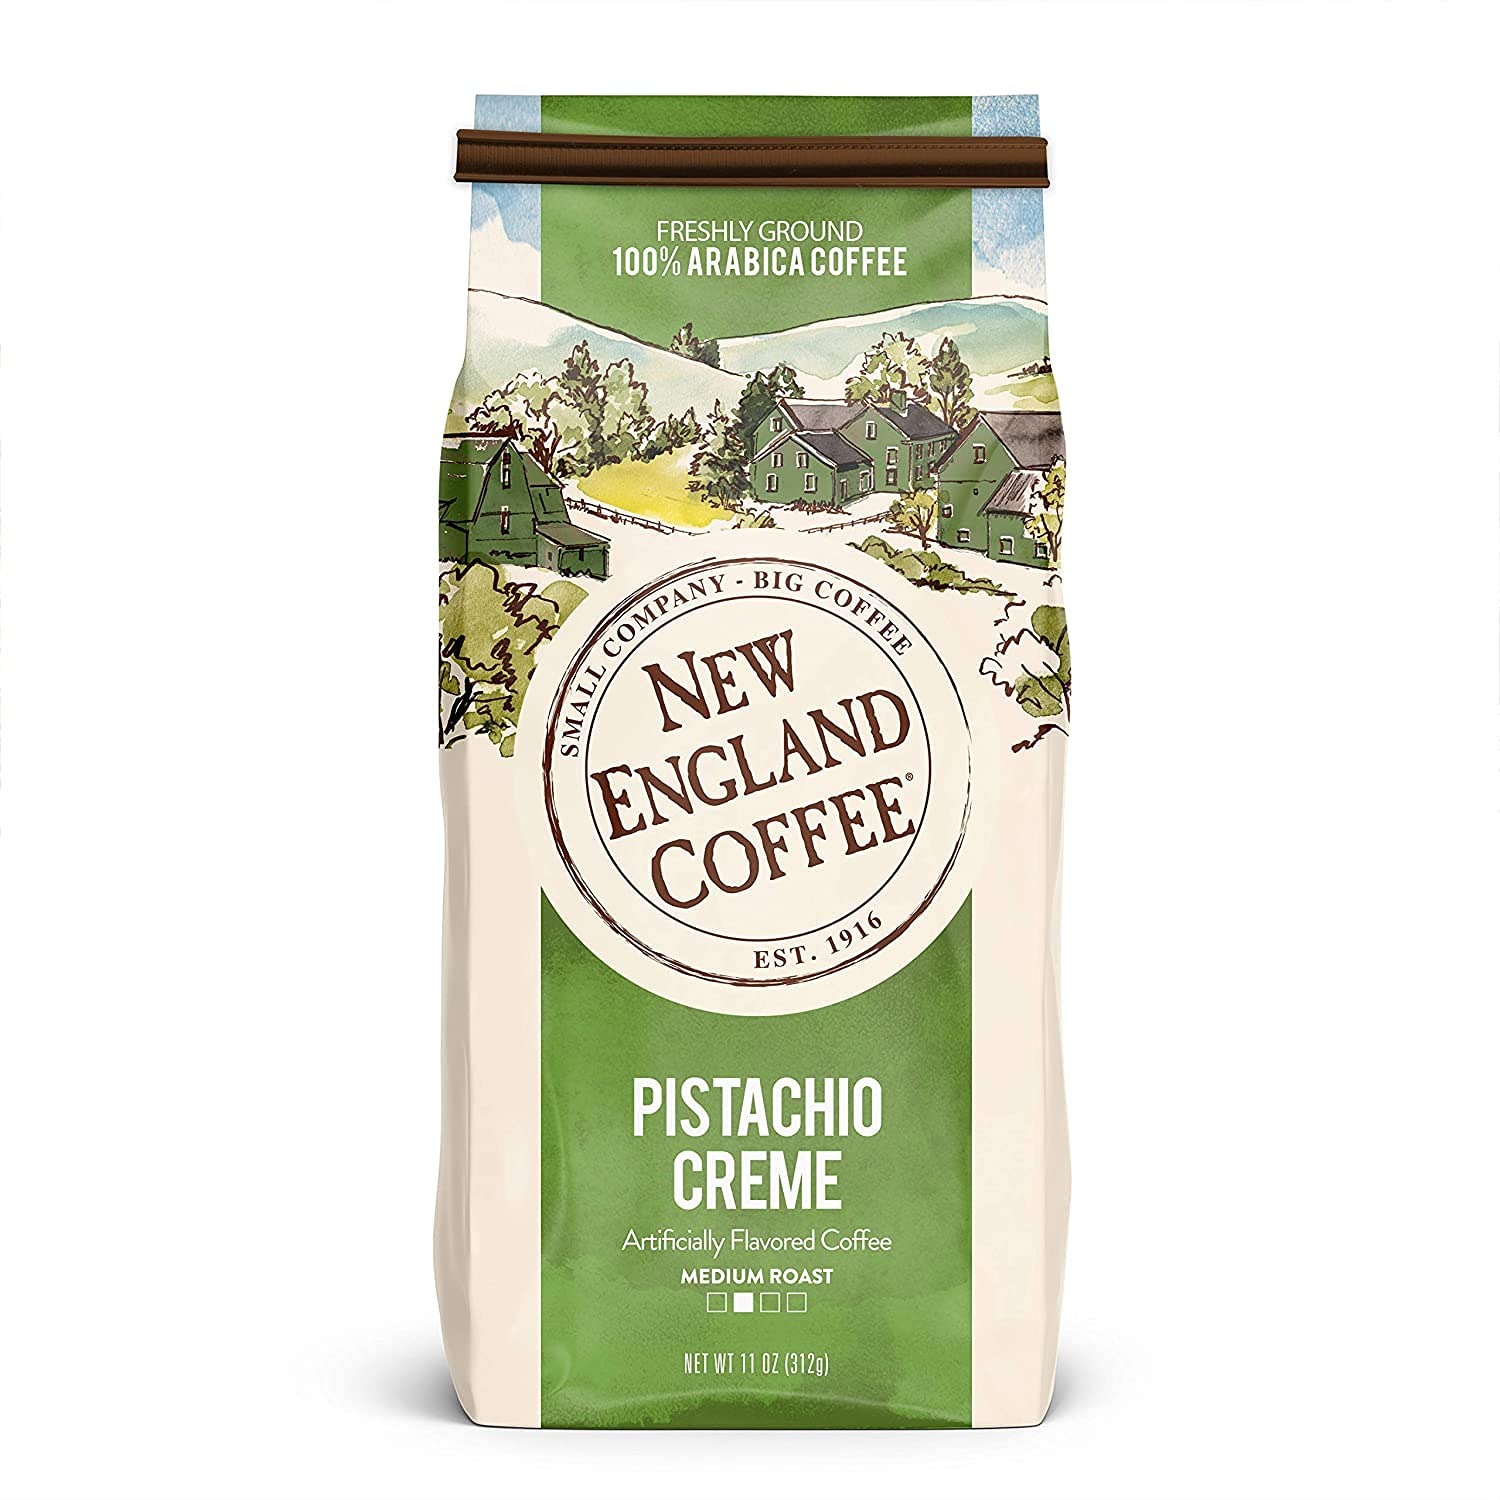
Item Name: New England Coffee Pistachio Crème, 11 Ounce (1 Count)
Bullet Point: Ground Coffee: Made of 100% Arabica coffee. Gluten free and Certified Kosher ground coffee. Use only fresh water when brewing the coffee grounds for smooth taste and flavor
Value: 11.0
Unit: Ounce

Price: 15.35